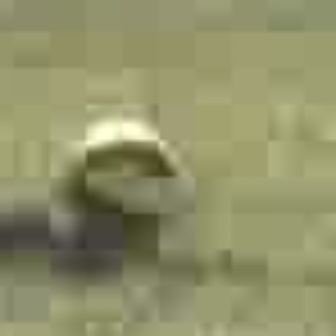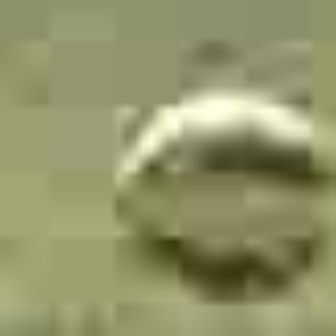
  Please identify the target specified by the bounding box [46,126,164,244] in the first image and locate it in the second image. Return the coordinates in [x_min,y_min,x_max,y_max] format.
Answer: [109,86,322,299]